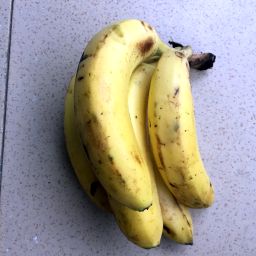
Fruit: Banana
Quality: Good